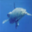
Label: turtle